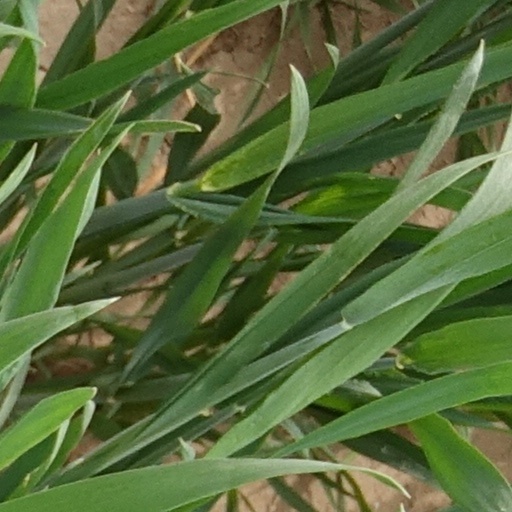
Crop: wheat